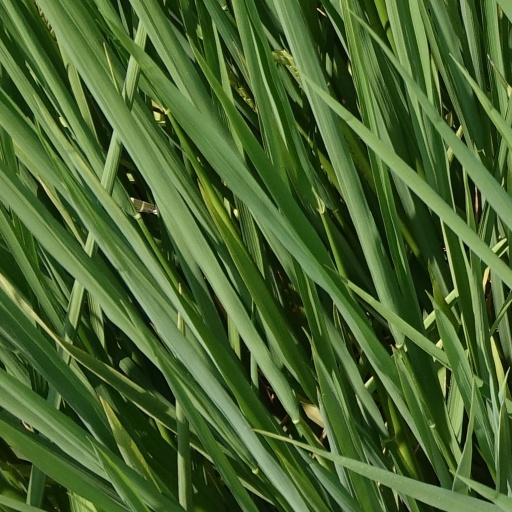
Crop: rice